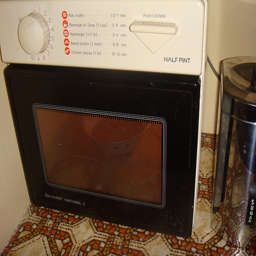
a close up of a very small microwave on a counter top
An old fashioned black microwave looks slightly rusty.
A microwave sitting next to a canister on a counter.
This is an old microwave that is black and white
Close up picture of something cooking in a very small microwave oven